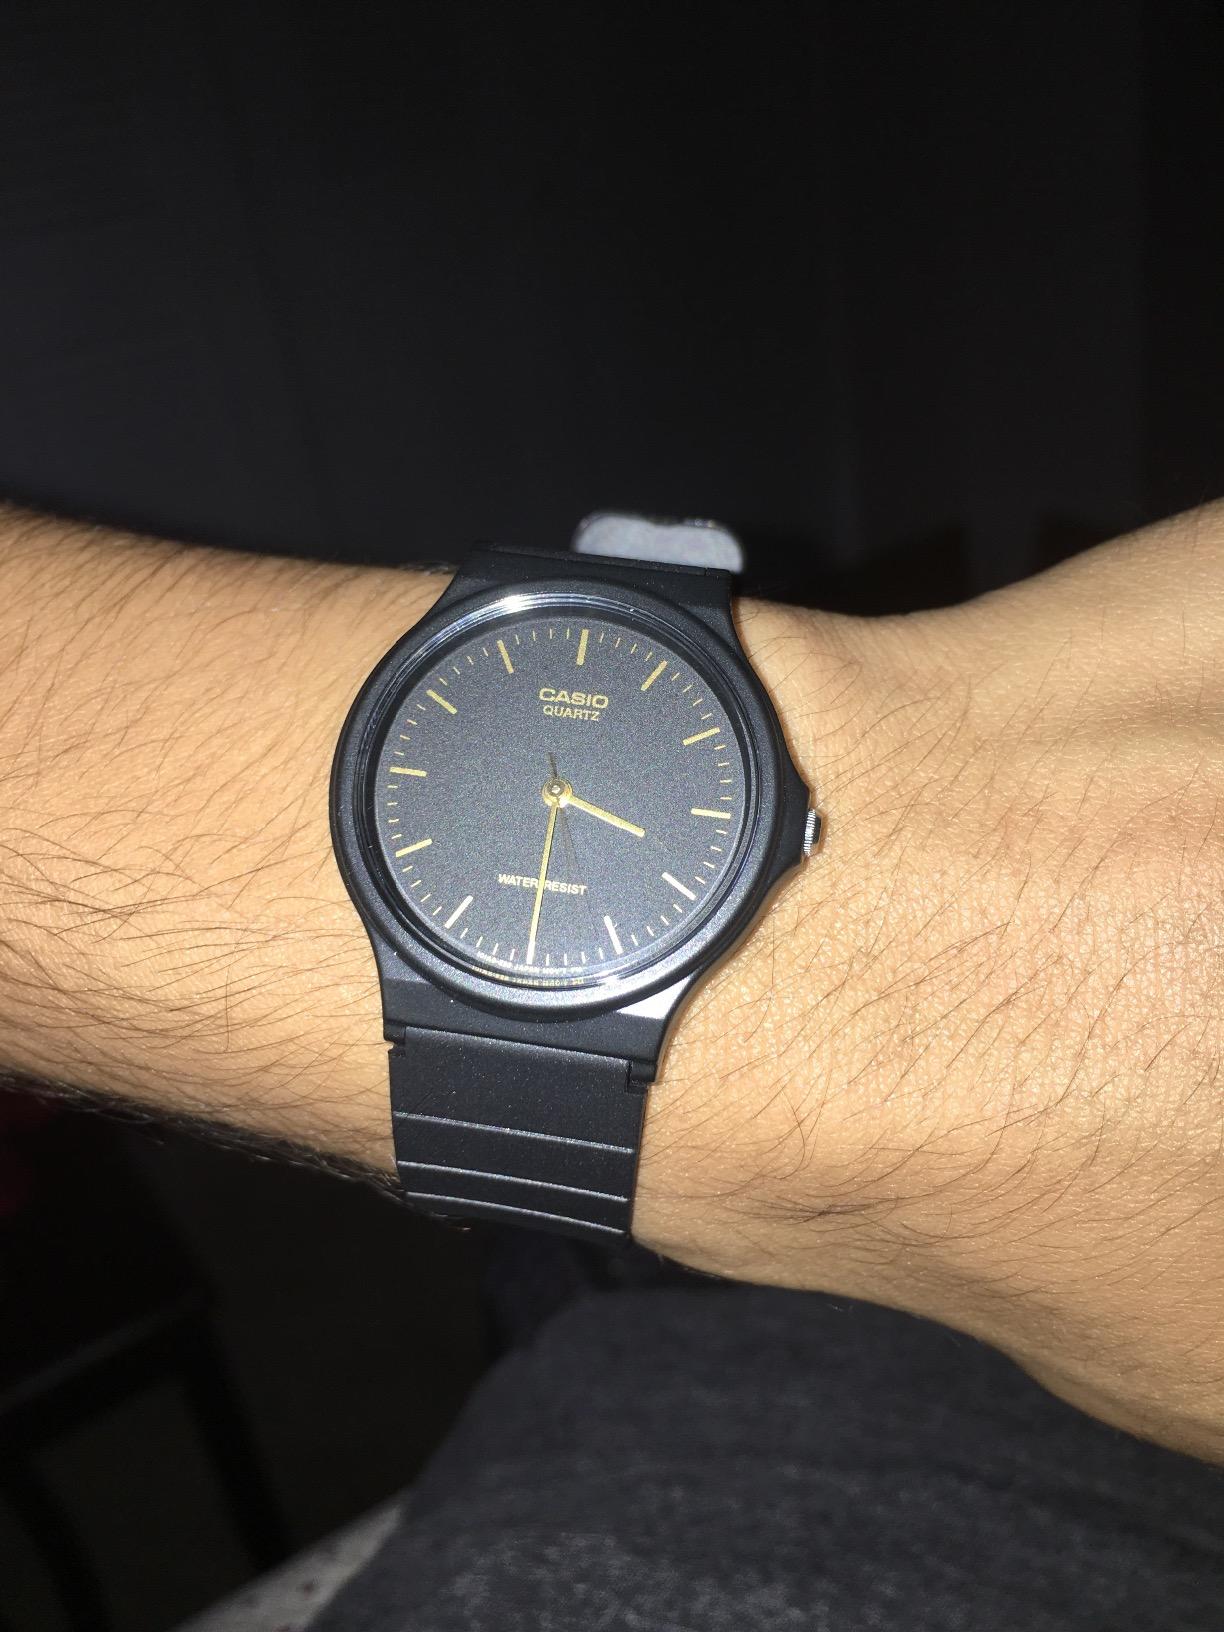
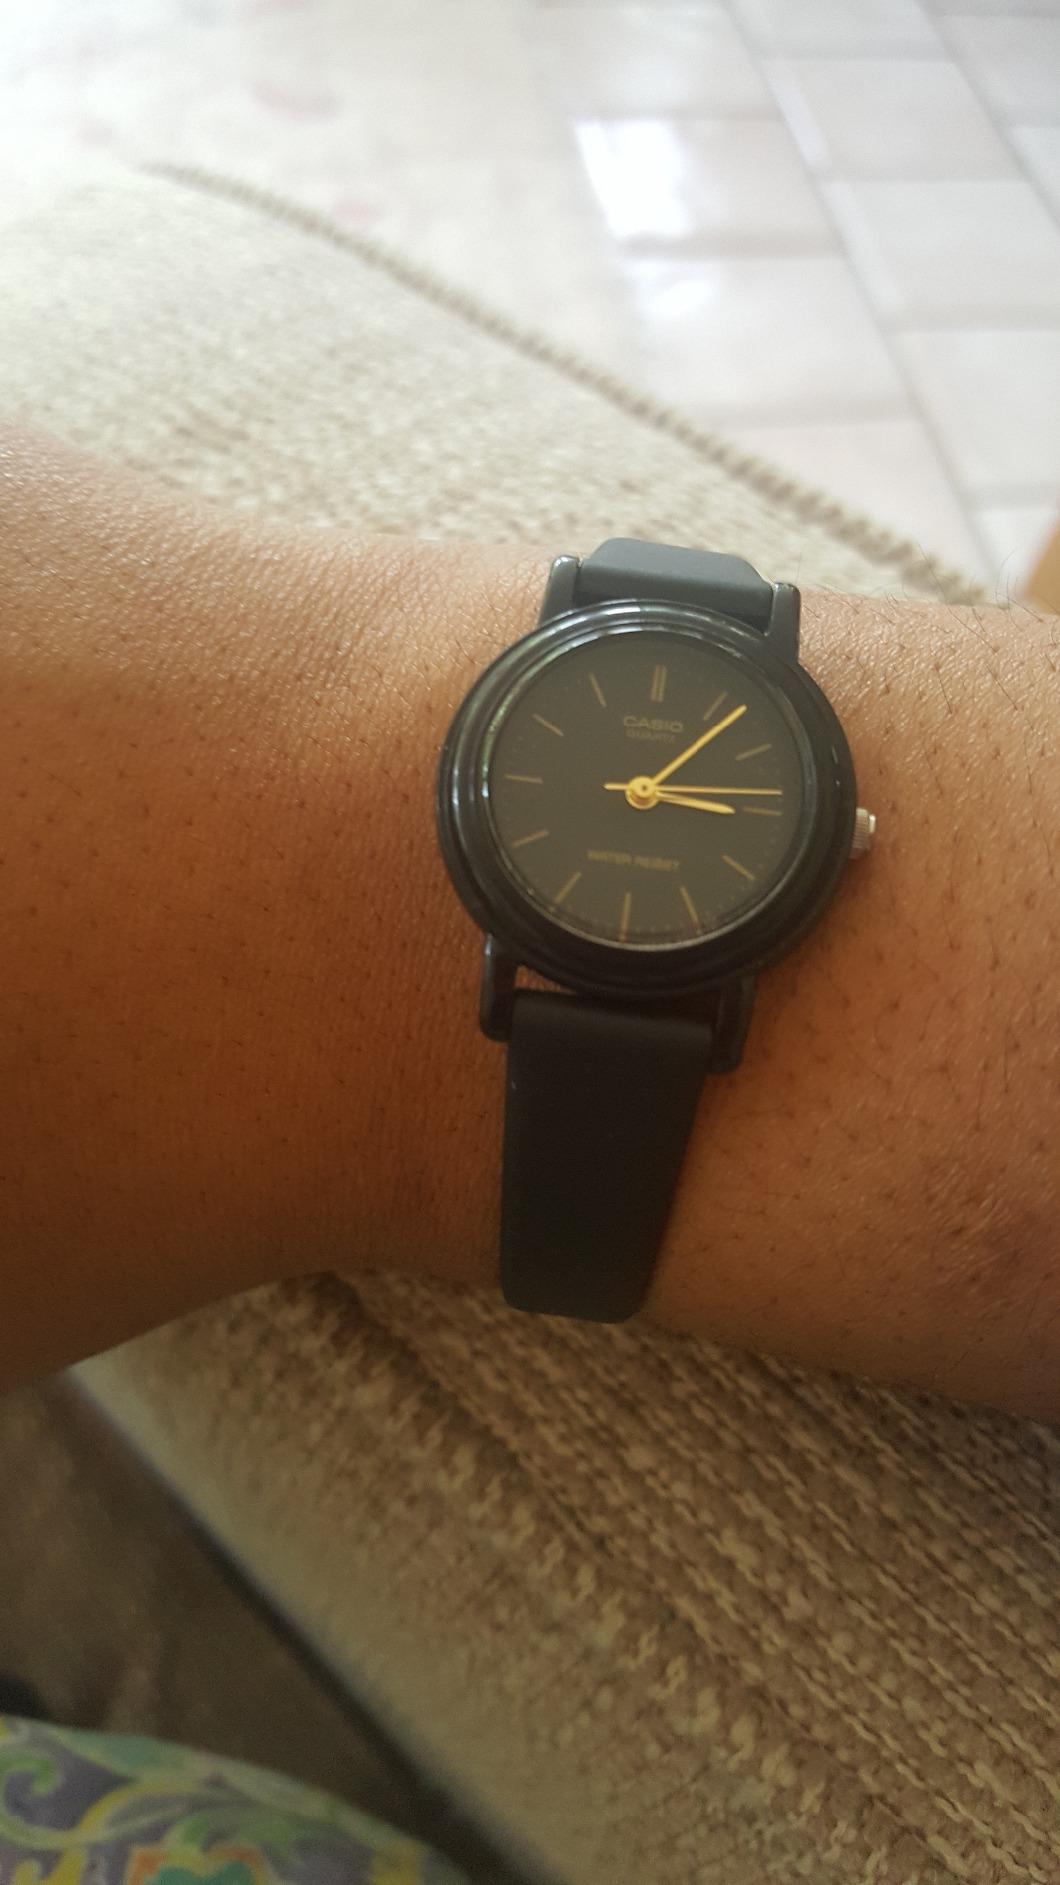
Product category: accessories_watch
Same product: no